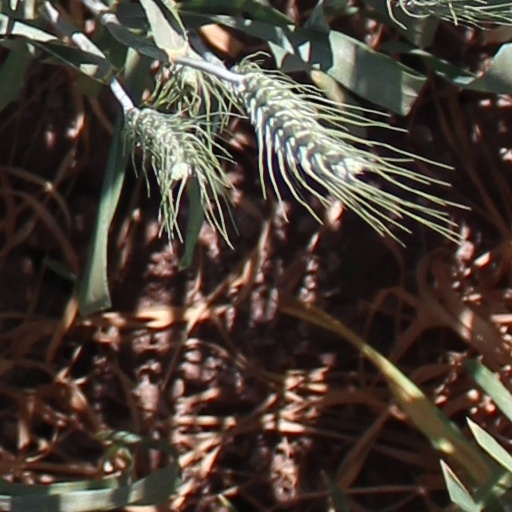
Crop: wheat